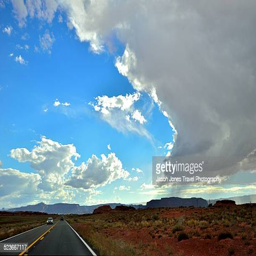
highway in the desert with dark clouds